Elena Georgieva

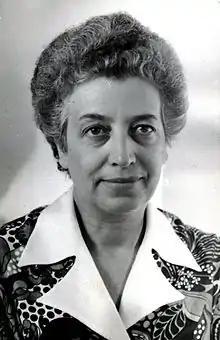

Elena Georgieva (15 March 1930 – 10 January 2007) was a Bulgarian linguist whose work on Bulgarian syntax revolutionized the way that the Bulgarian language was studied by proposing that the word order was determined by the functional perspective of the subject and its theme.